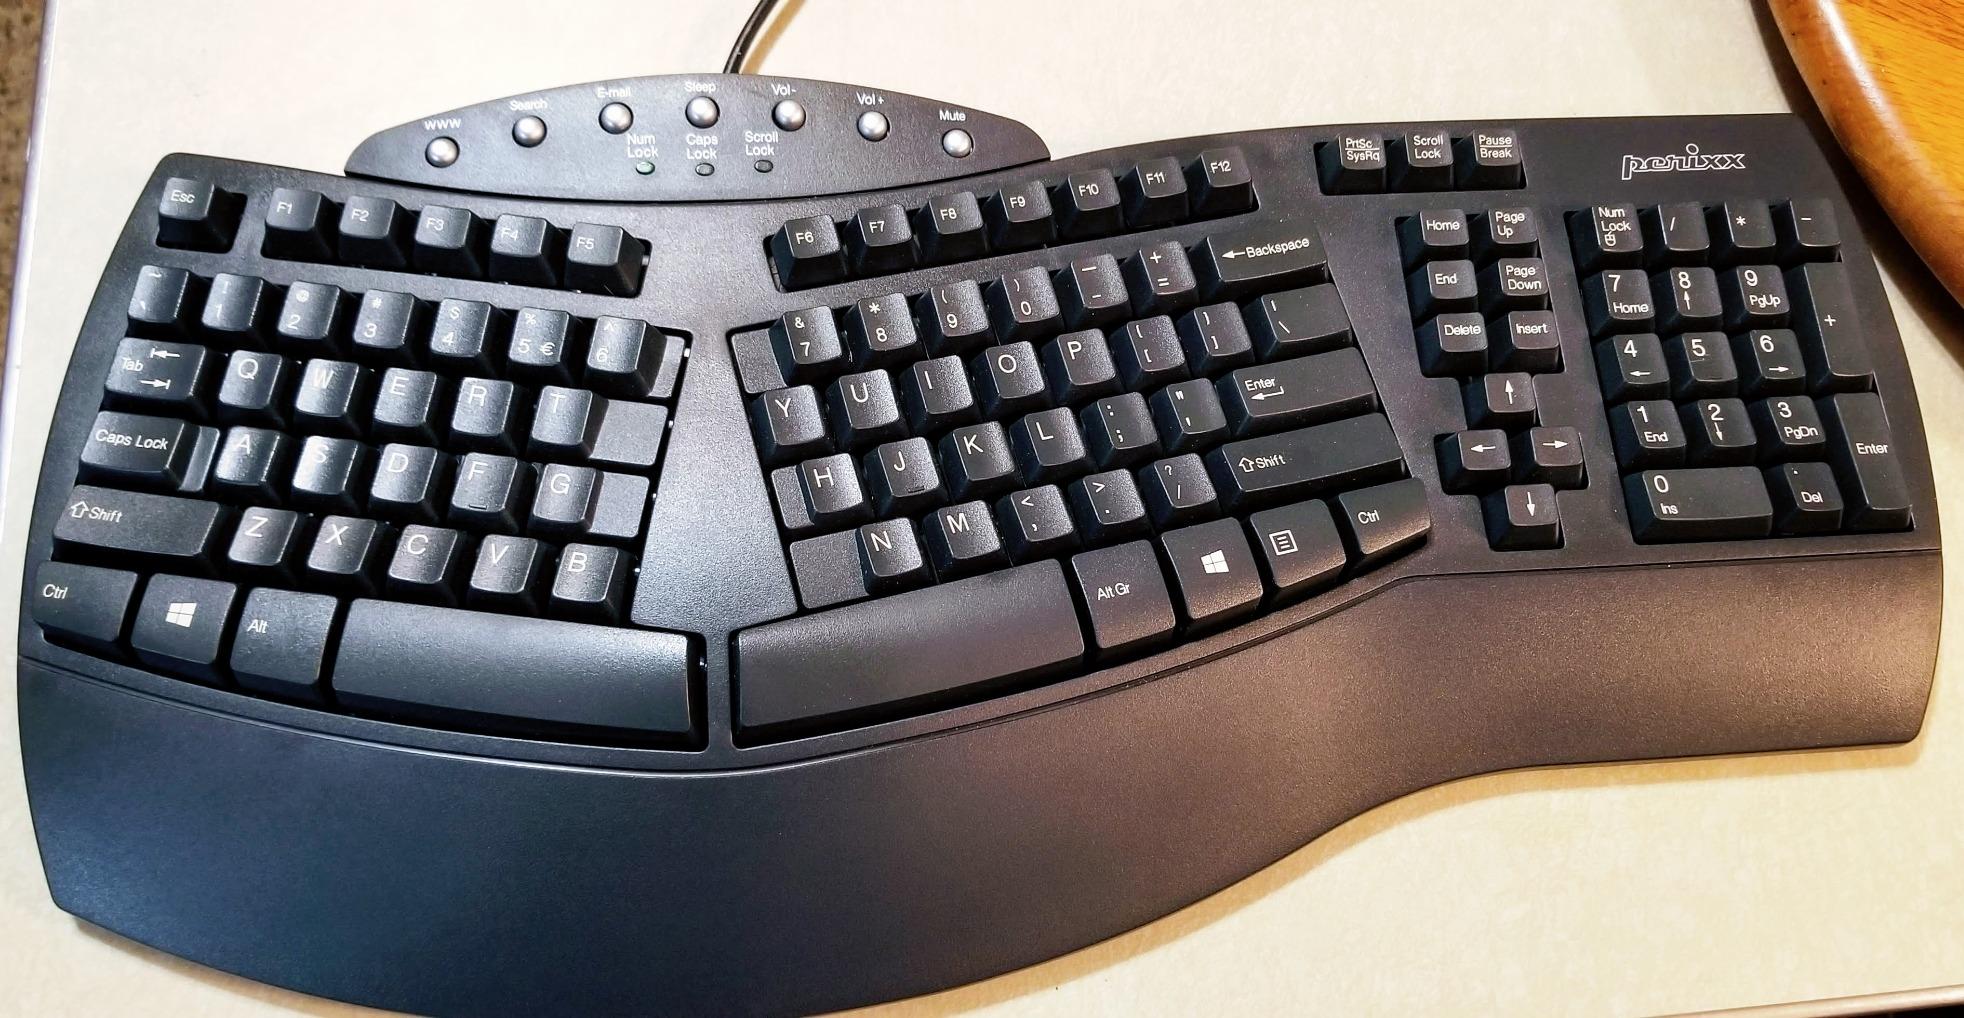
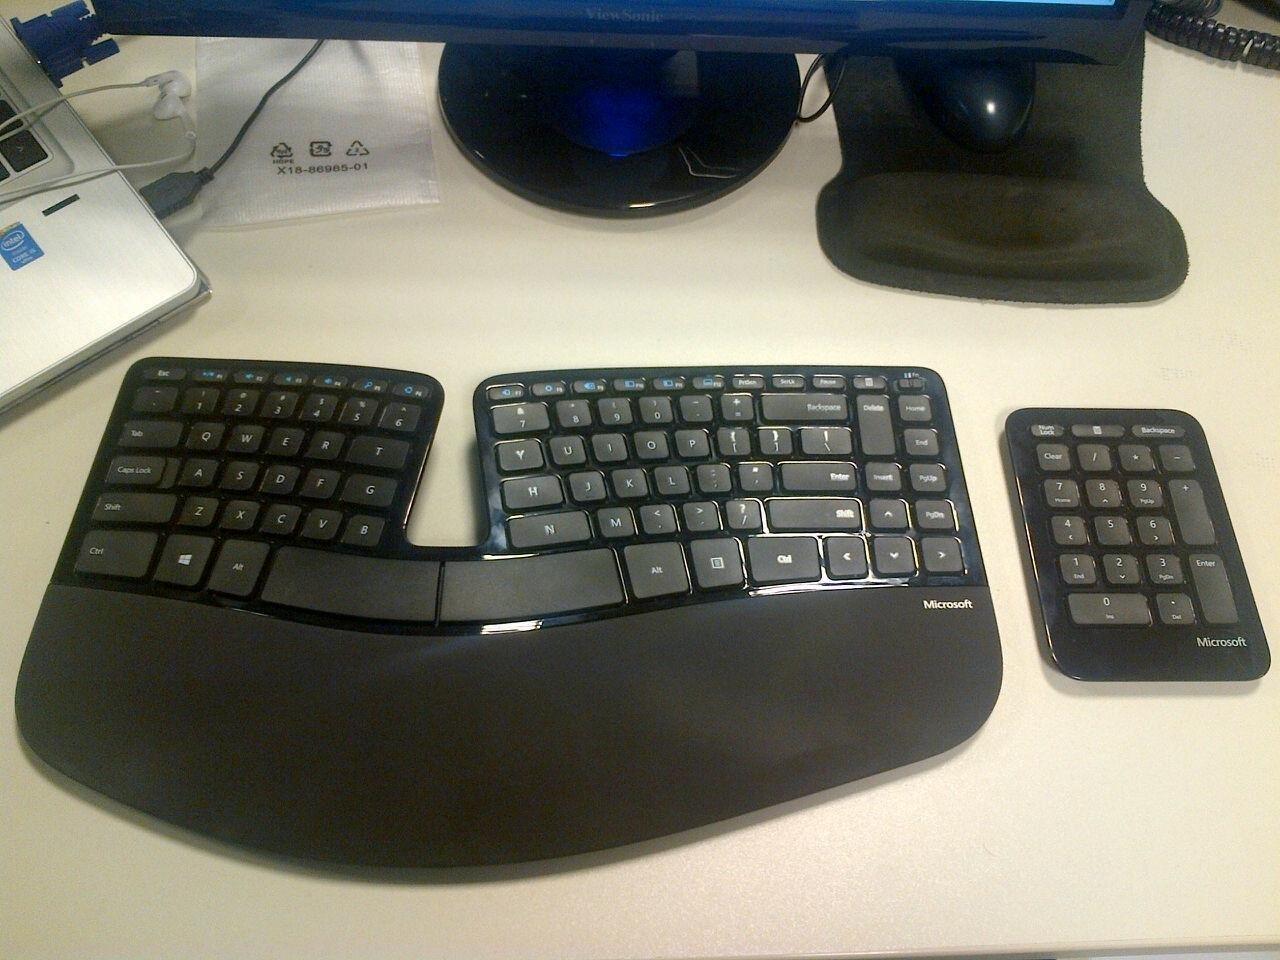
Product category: keyboard
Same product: no